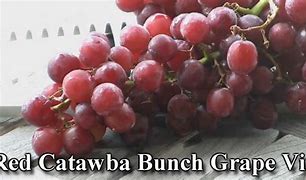
Label: Grapes